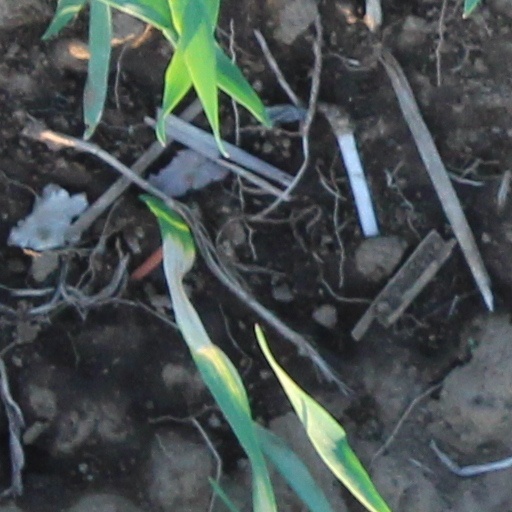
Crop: wheat